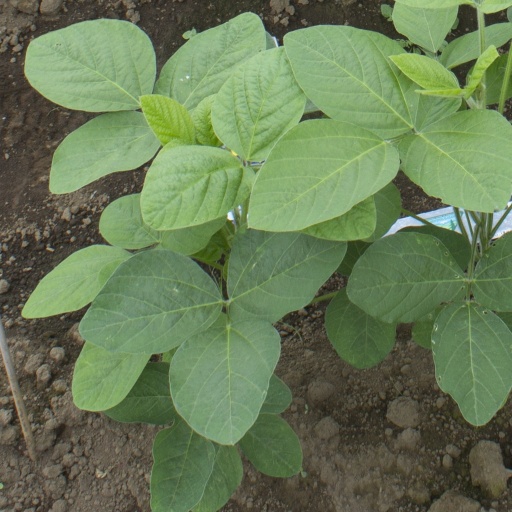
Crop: soybean